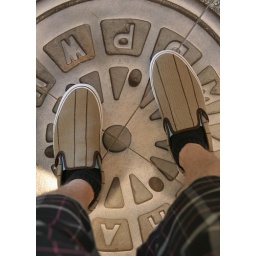
The floor is tile in my house